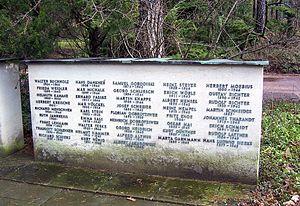
Rudolf Rudi Lattner est un résistant allemand au nazisme.